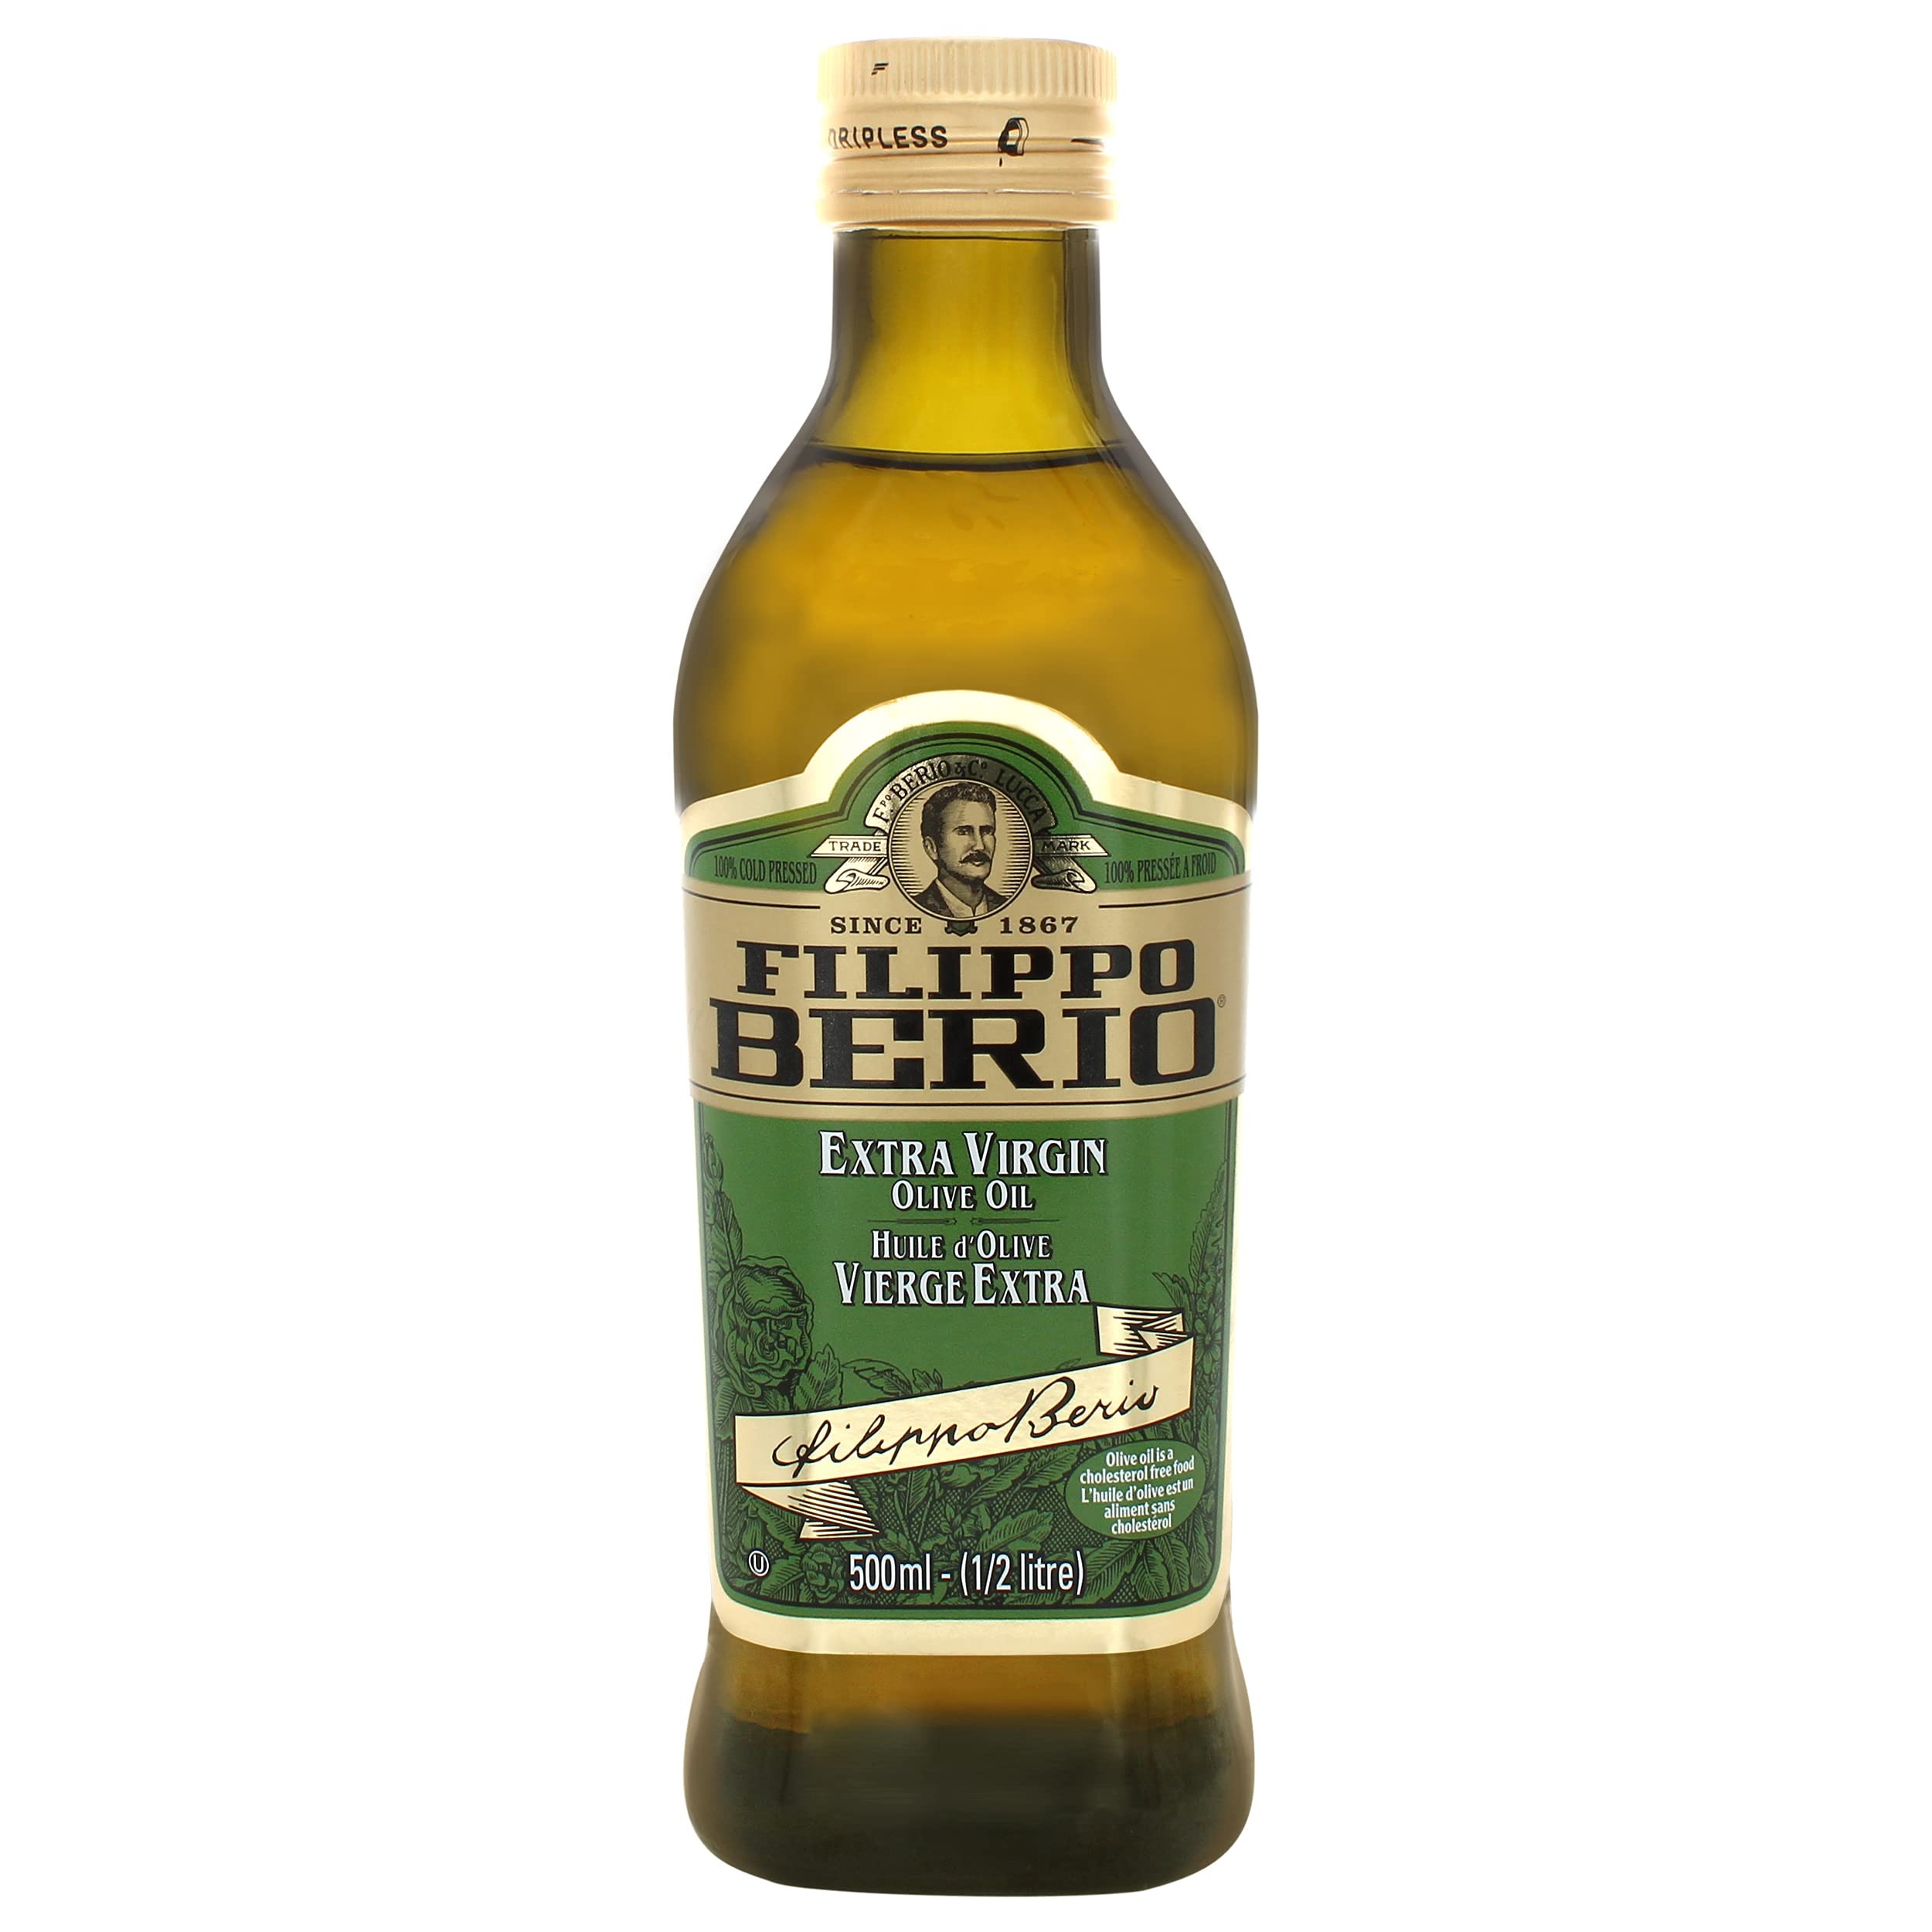
Item Name: Filippo Berio Cold Pressed Extra Virgin Olive Oil - 500mL Dark Glass Bottle
Bullet Point 1: All natural cold pressed
Bullet Point 2: The package length of the product is 2.6 inches
Bullet Point 3: The package width of the product is 2.7 inches
Bullet Point 4: The package height of the product is 7.8 inches
Bullet Point 5: Specialty: Sugar Free
Value: 16.9
Unit: Fl Oz

Price: 7.48